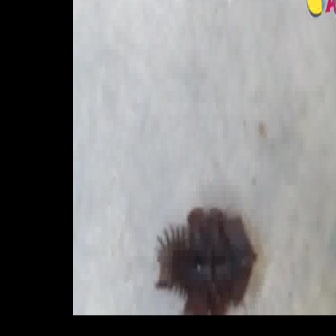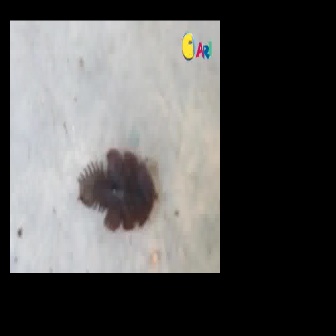
  Please identify the target specified by the bounding box [153,206,258,311] in the first image and locate it in the second image. Return the coordinates in [x_min,y_min,x_max,y_max] format.
Answer: [75,147,157,229]